Aethriamanta brevipennis

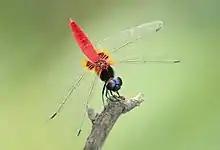
"Aethriamanta brevipennis" male

Aethriamanta brevipennis, scarlet marsh hawk, is a species of dragonfly in the family Libellulidae. It is widely distributed in South and Southeast Asia and also occurs in the Solomon Islands.